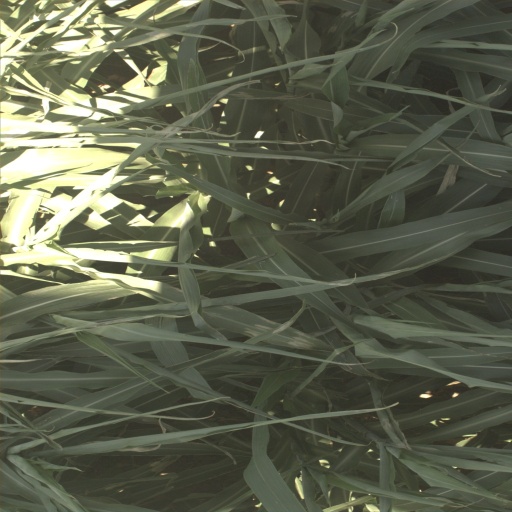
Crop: sorghum